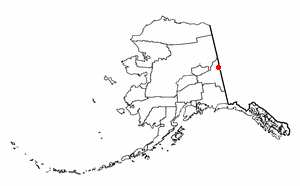
Eagle Village est un census-designated place ou lieu désigné par recensement dans la Région de recensement de Southeast Fairbanks, Alaska, États-Unis. La population était de 68 habitants lors du recensement de 2000.
Eagle est une ville localisée à proximité de la frontière entre le Canada et les États-Unis dans la région de recensement de Southeast Fairbanks en Alaska aux États-Unis. La population était de 86 habitants au dernier recensement de 2010.